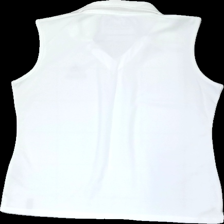
View: back
Type: Tank top
Category: Ladies
Brand: Not in the list
Brand text on label: active riding wear
Colors: White, Brown
Material: 100% polyester
Pattern: Logo print
Cut: Regular
Size: L
Season: Summer
Trend: Sports
Damage location: bottom center
Damage 2 location: bottom center
Price range: 50-100
Recommended usage: Reuse
Description: vitt träningslinne med krage och logga fram